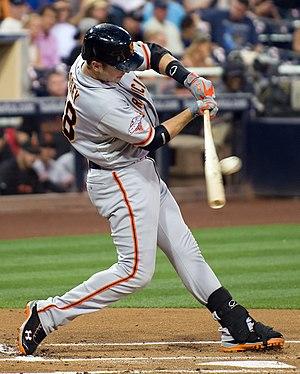
La saison 2018 des Giants de San Francisco est la 134ᵉ saison en Ligue majeure de baseball pour cette franchise et la 61ᵉ depuis le transfert des Giants de la ville de New York à celle de San Francisco.
Gerald Demp « Buster » Posey III est un receveur au baseball. Il joue en Ligue majeure depuis 2009 pour les Giants de San Francisco.